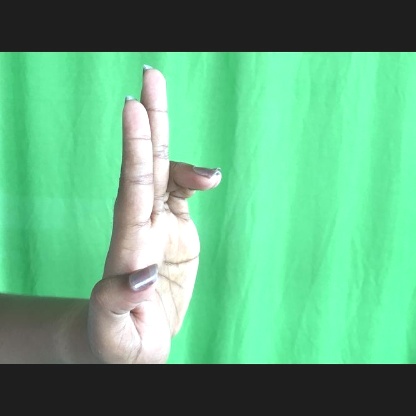
Mudra: Ardhapathaka